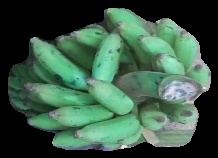
Variety: elakki-bale
Grade: grade3